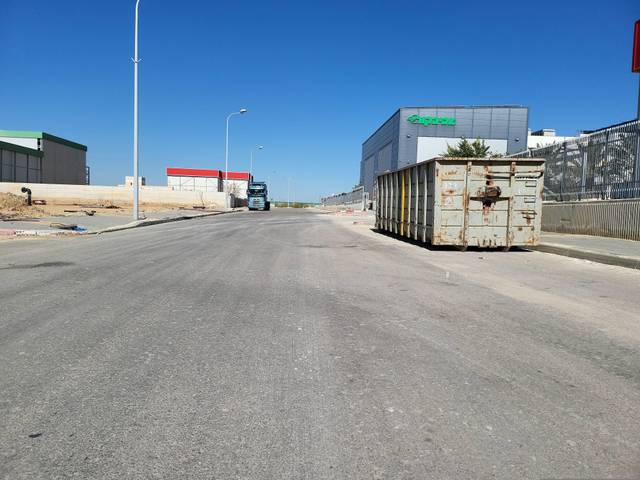
Region: Israel
Coordinates: 31.376, 34.789